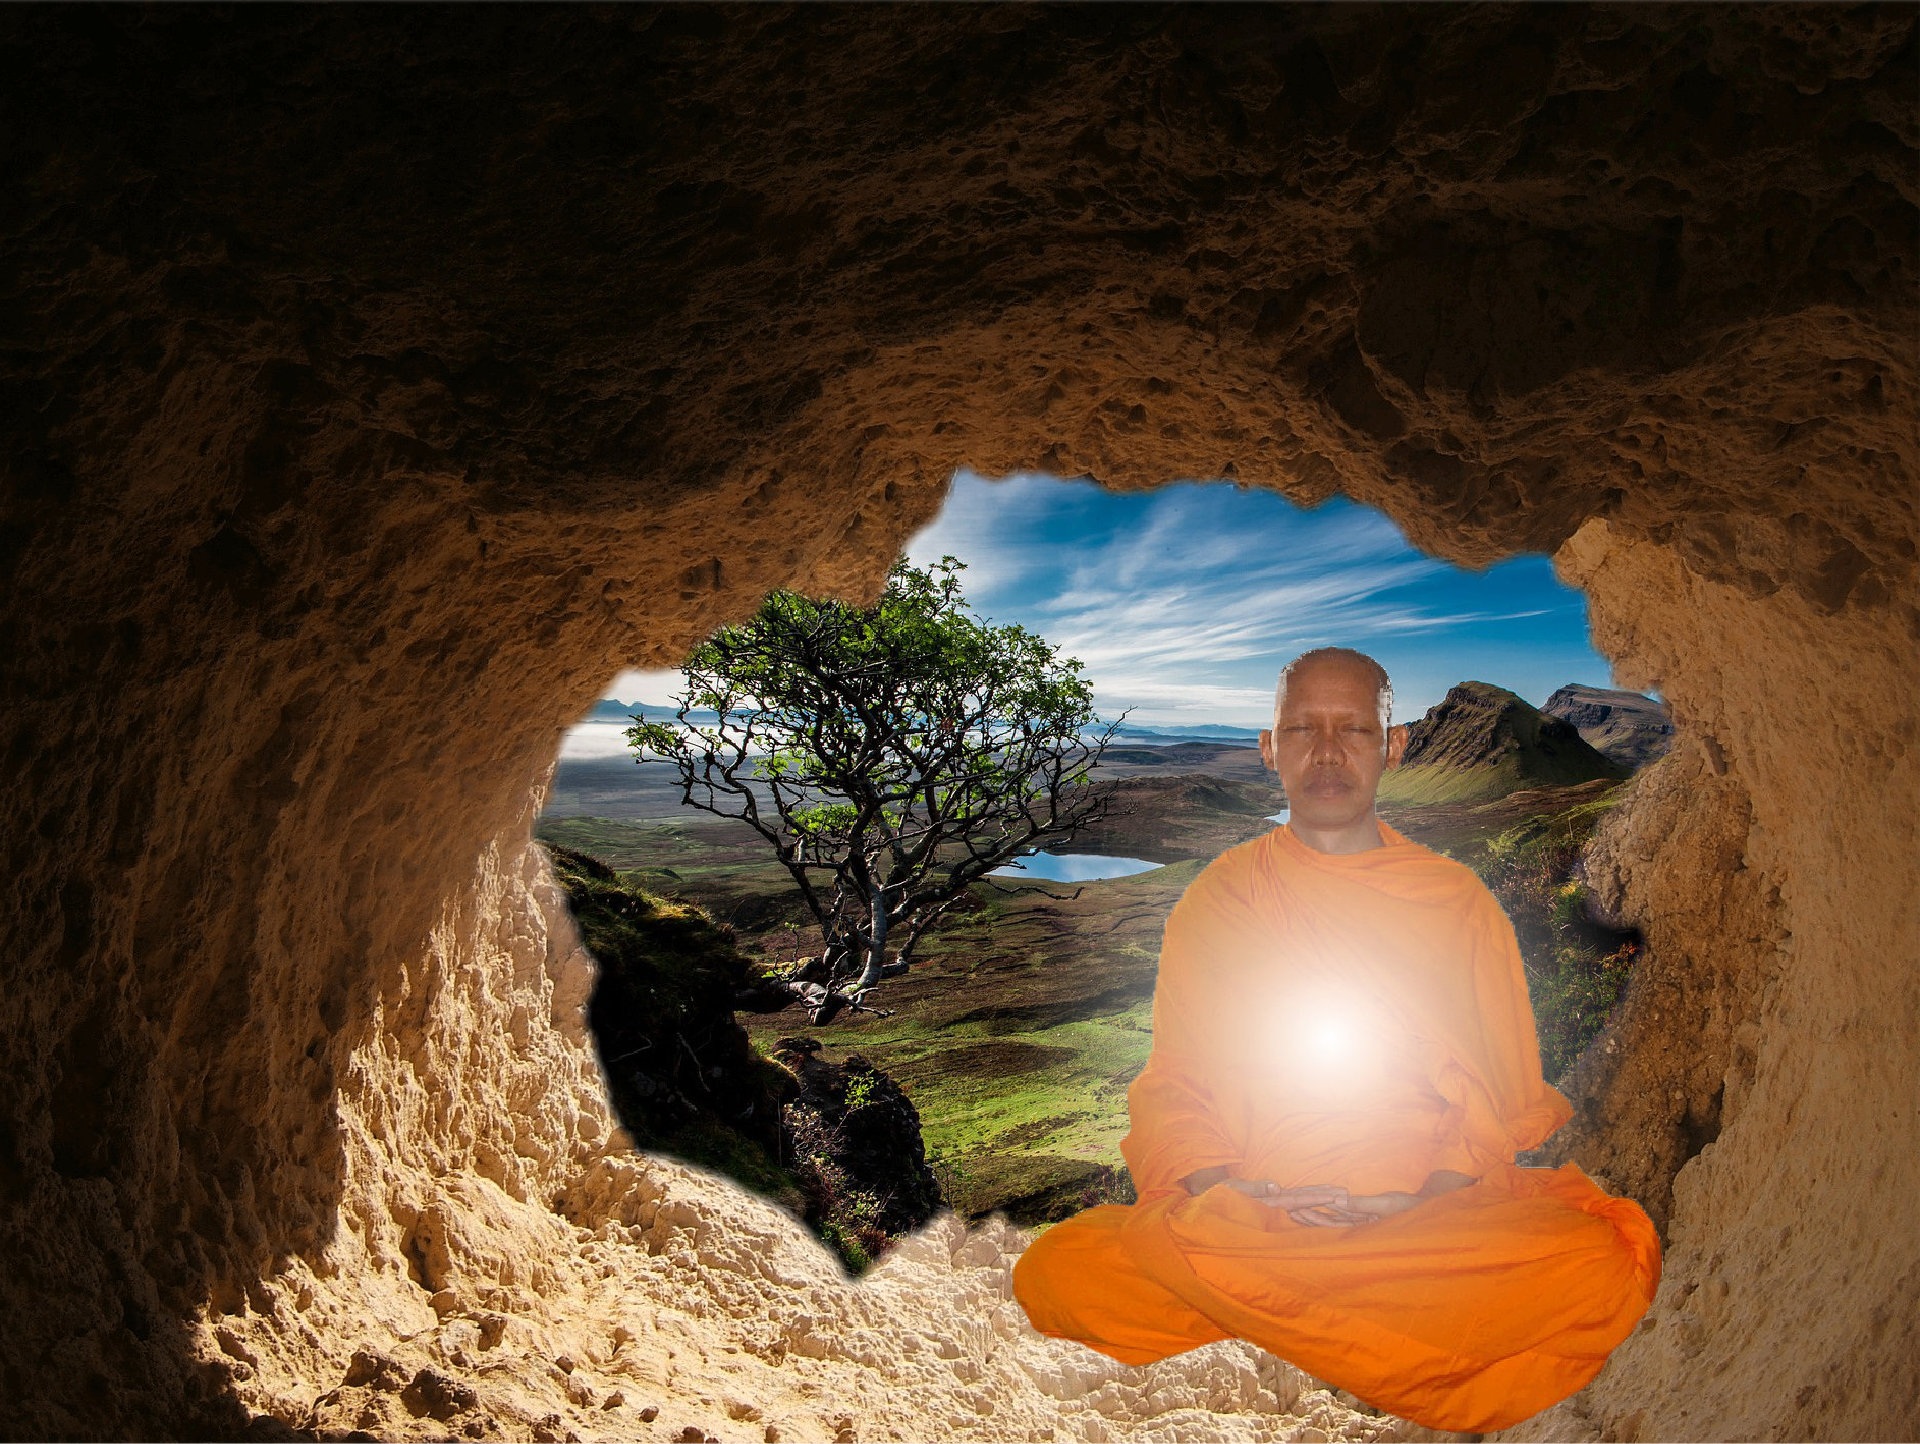
rock, formation, orange, cave, monk, buddhist, buddhism, religion, asia, human, pray, tibet, geology, meditation, temple, faith, monastery, prayer, holy, wadi, caving, himalayas, landform, enlightenment, sea cave, buddhists, geographical feature